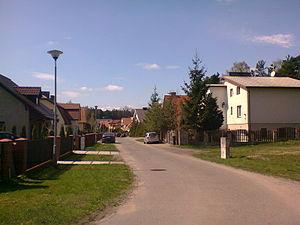
Marszów est un village polonais de la gmina de Żary dans la powiat de Żary de la voïvodie de Lubusz dans l'ouest de la Pologne.